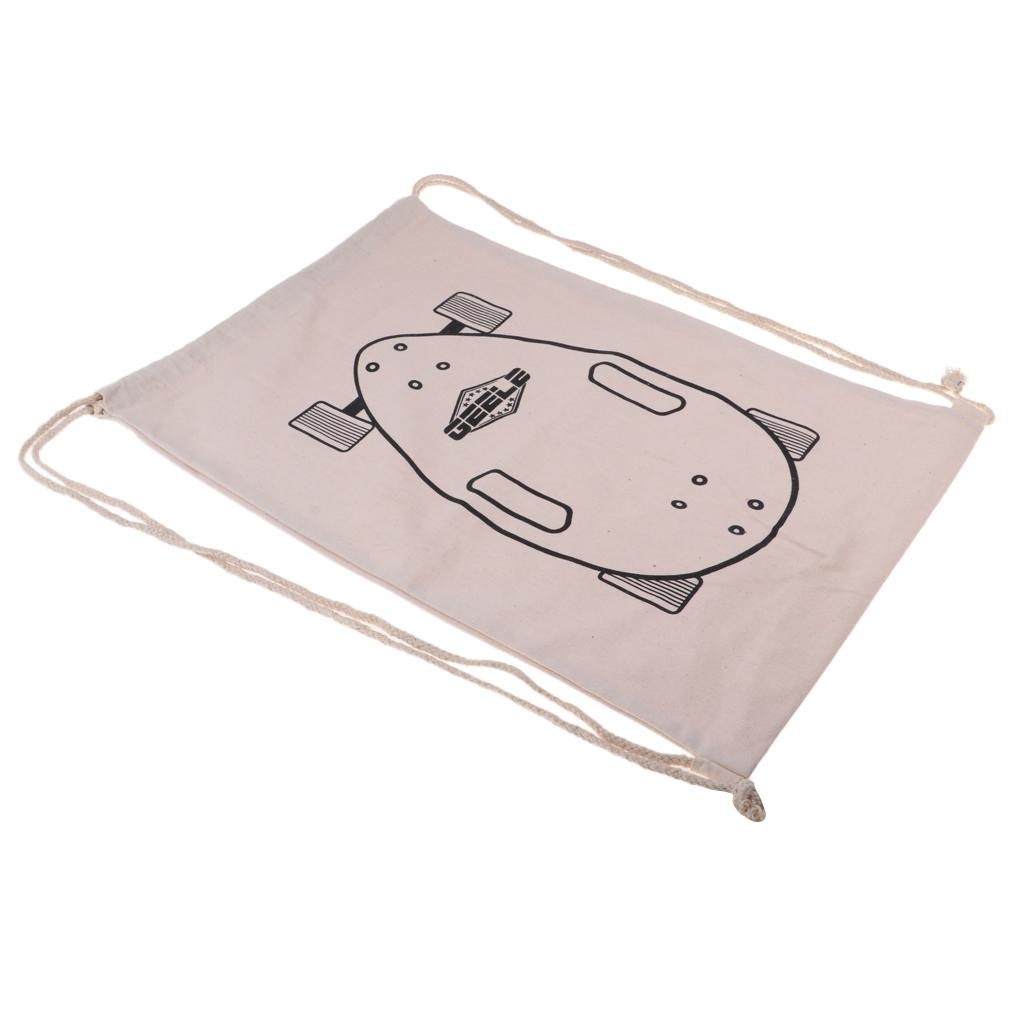
Maxbell Longboard Skateboard Accessories Carry Bag Pack Backpack Storage Pouch Cover
Description: Material: Cotton. Size: approx. 52*34cm Thickened material, wear resistant Drawstring closure, Suitable for carring and protecting Skateboard, Fish board, Longboard, Accessories, or other stuffs day pack, ect With adjustable shoulder string length Lightweight and portable, large capacity, easy to carry Package Includes: 1 Piece Skateboard Carrying Bag Note: Please note your skateboard should be in a smaller size than the carry bag.
Brand: Aladdin Shoppers: Best Online Shopping site in India - Shop Now!
Category: Sporting Goods > Outdoor Recreation > Skateboarding